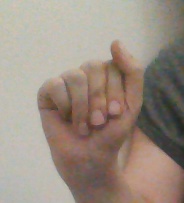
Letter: saad